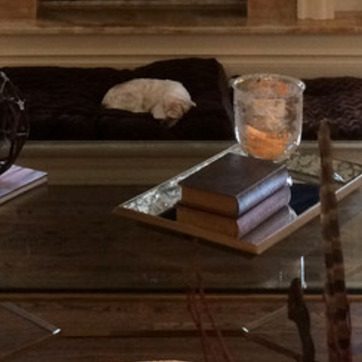
Material: paper